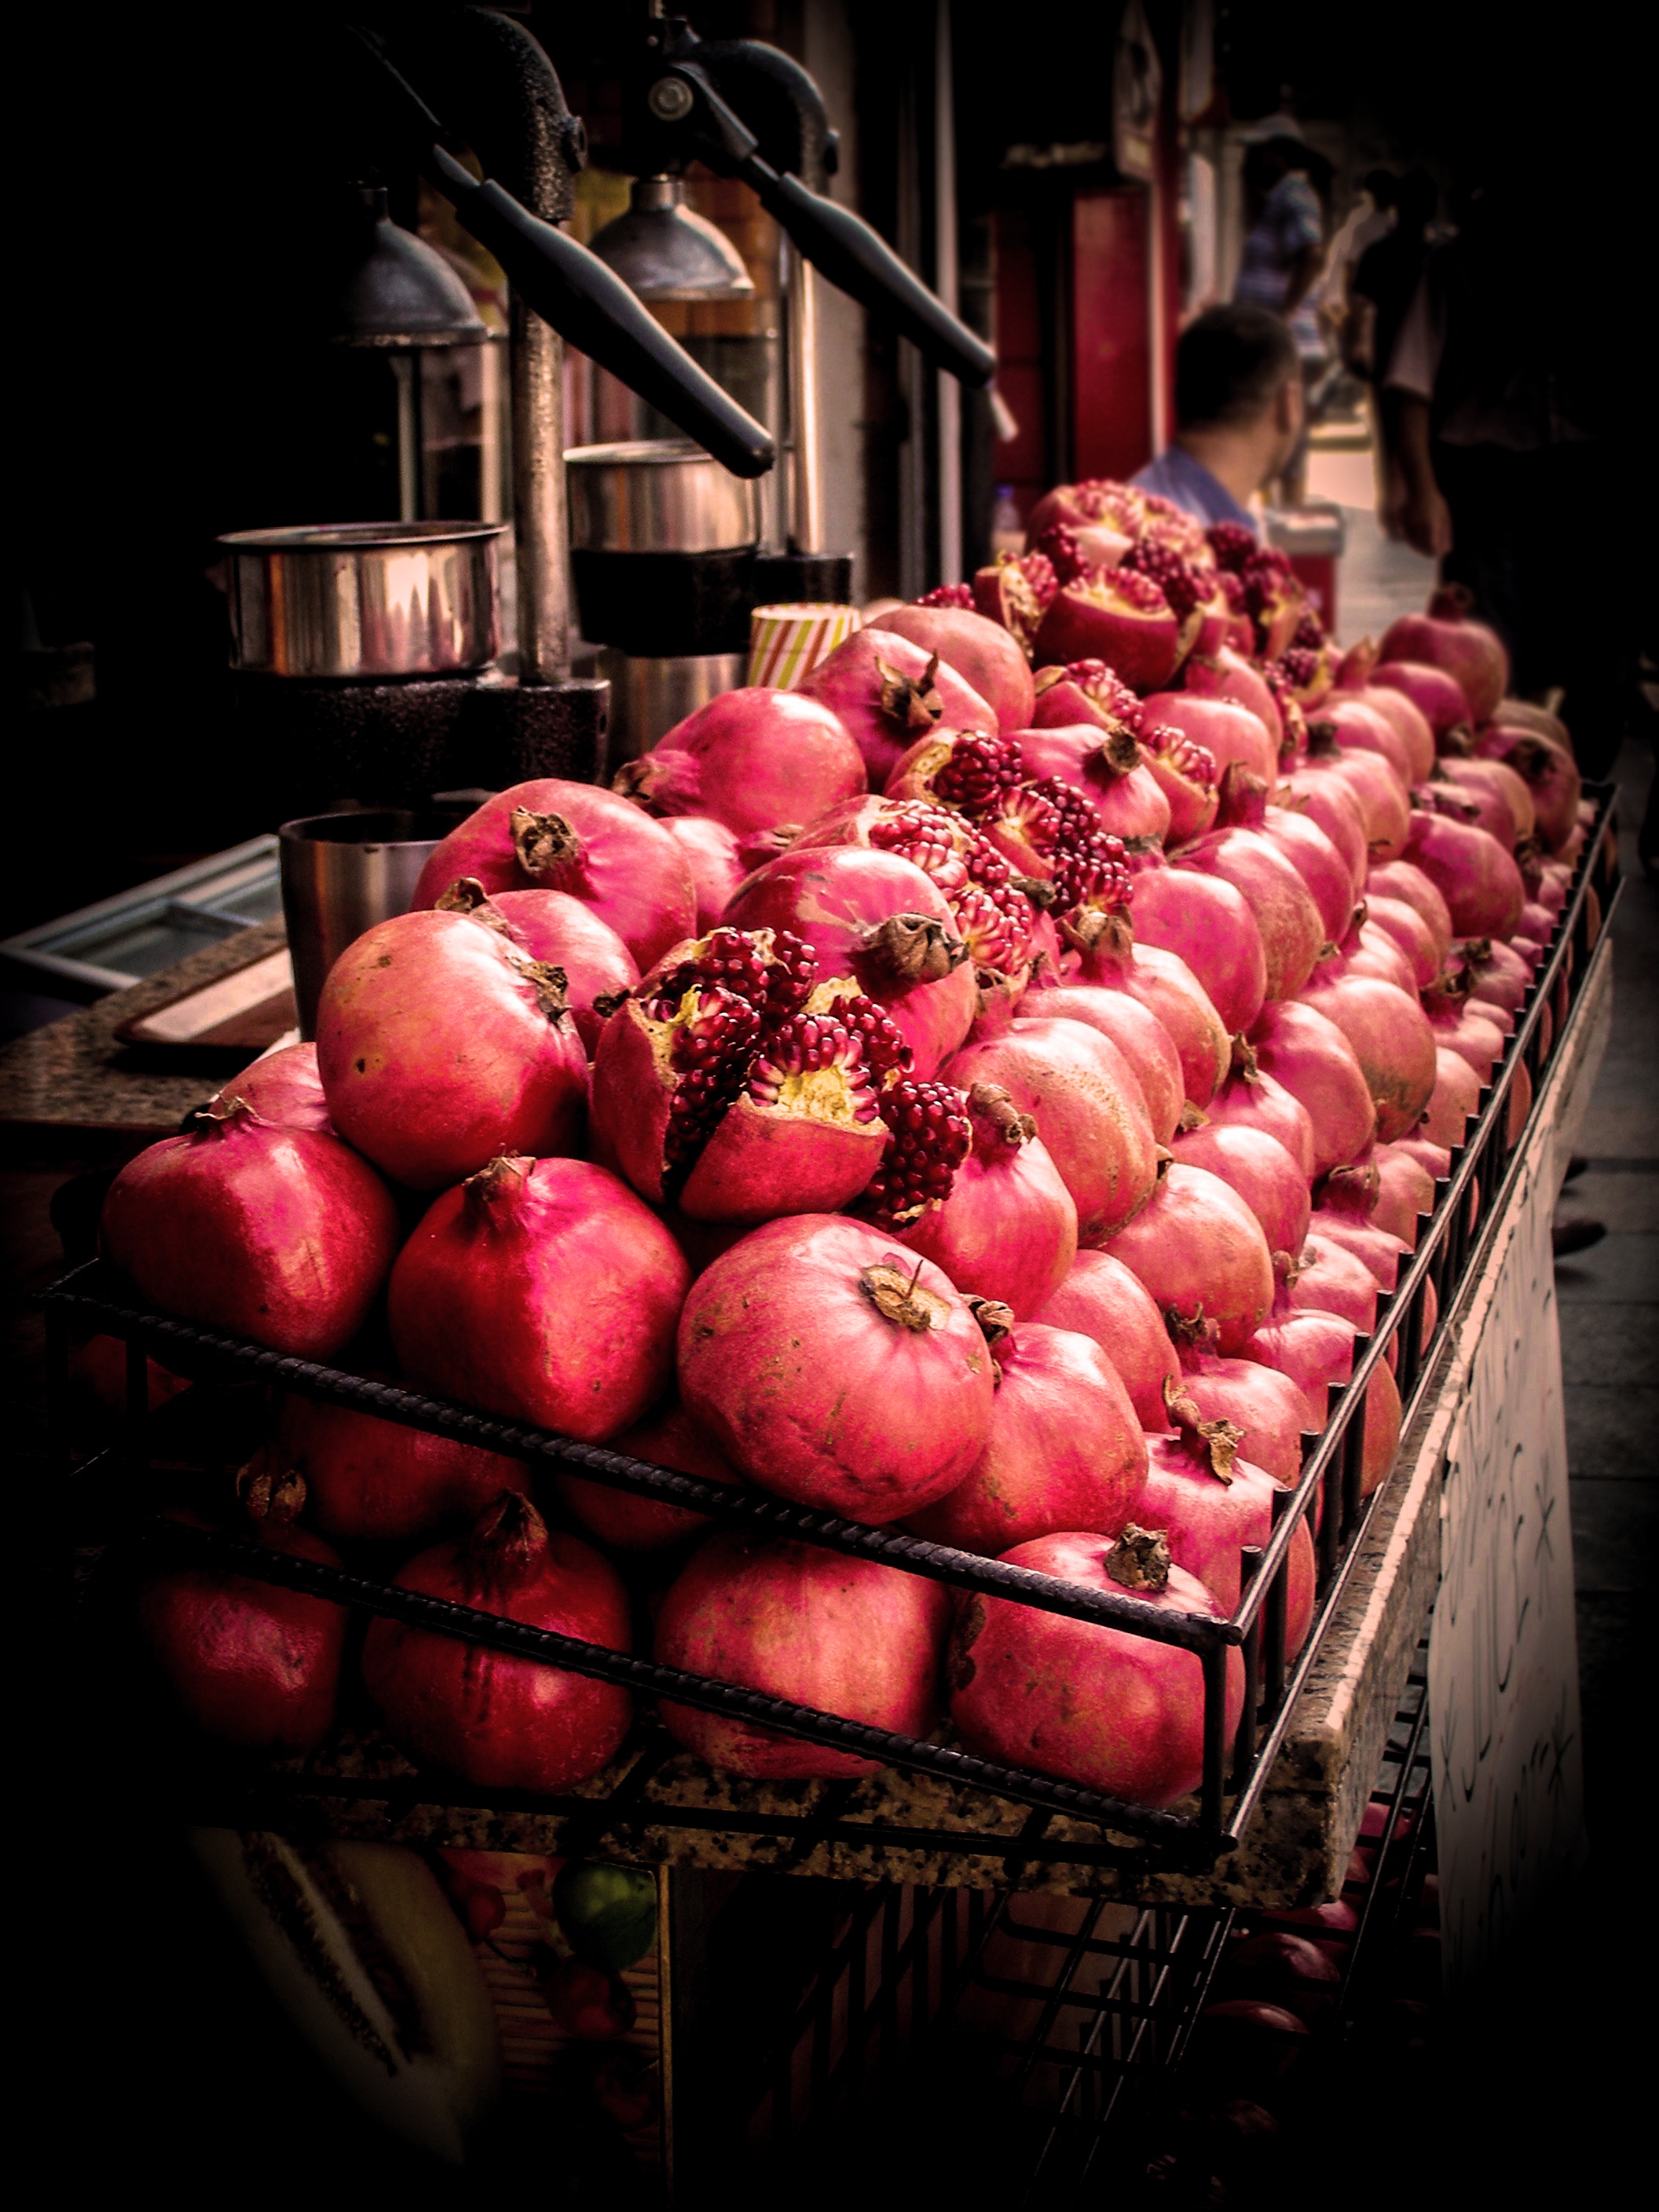
plant, fruit, food, red, produce, vegetable, flowering plant, still life photography, land plant